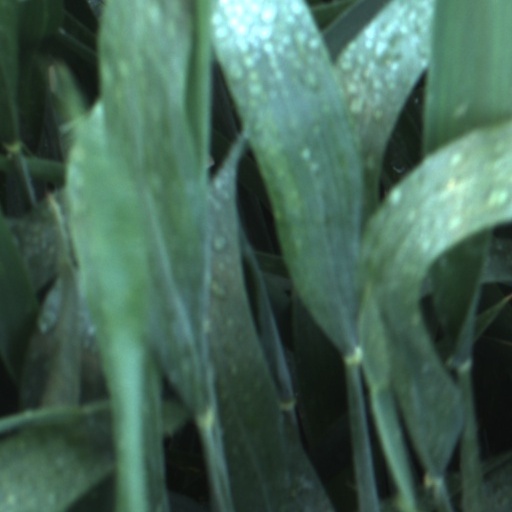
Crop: wheat